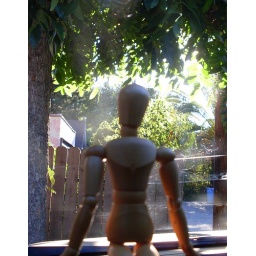
home again - missed the trees and shade and 85 degree weather - it was 20-25 degrees hotter in AZ!!